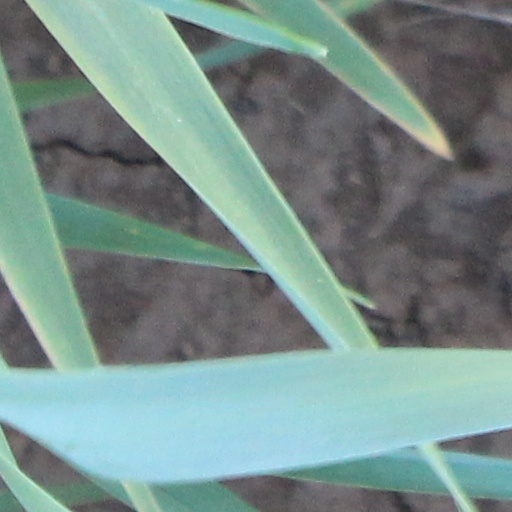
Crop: wheat